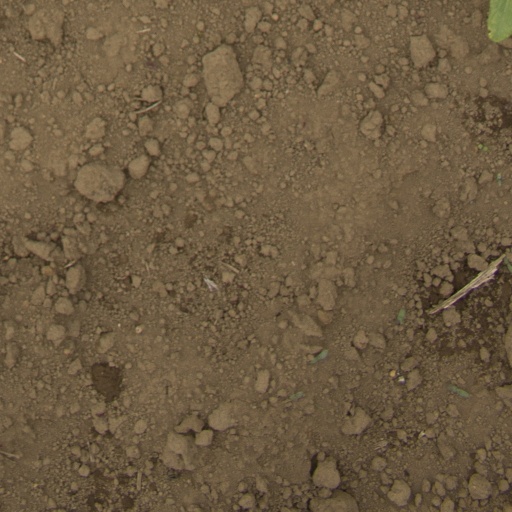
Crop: Jerusalem artichoke